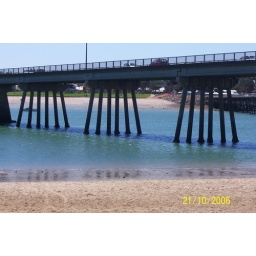
bridge by beach